Arch Enemy

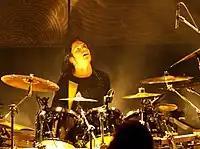
Drummer Daniel Erlandsson

After the release of "Black Earth" the band switched labels, signing a contract with Century Media. In 1998 Arch Enemy released "Stigmata", for which bassist Martin Bengtsson and drummer Peter Wildoer joined the band. The album gained a wider audience and popularity in Europe and America. This was also the first Arch Enemy album to be released worldwide.